Separatism in Iran

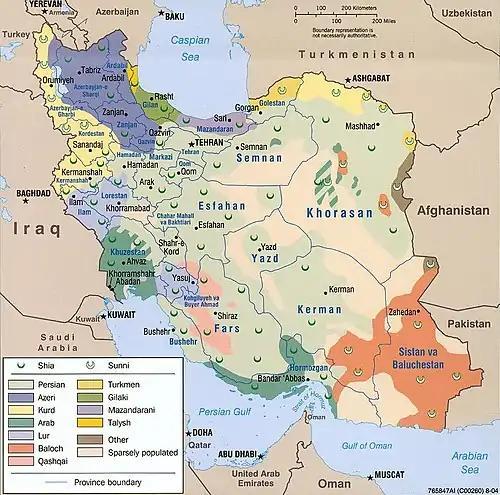
Iran ethnoreligious distribution (2004)

There are several separatist movements in Iran, most of which are associated with a particular minority ethnic group. Iran is a highly diverse country: in 2015, it was estimated that Persians―Iran's dominant ethnic group―only made up about 61% of the Iranian population.